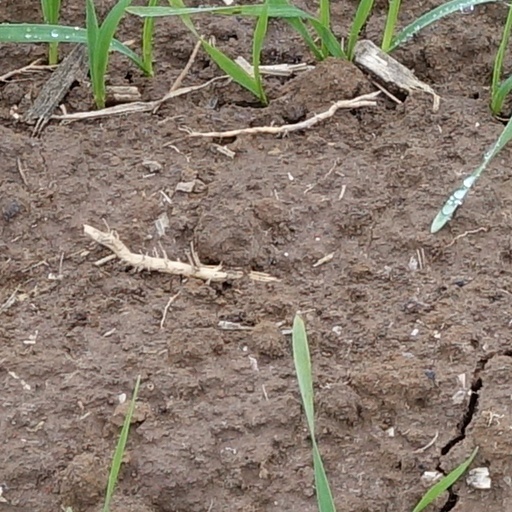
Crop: wheat